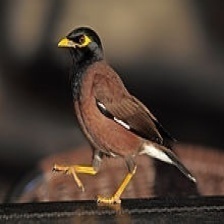
Species: MYNA
Scientific name: ACRIDOTHERES TRISTIS